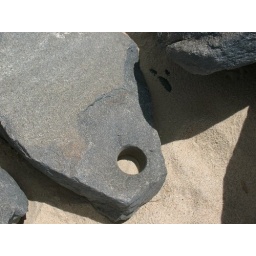
cup holder in the rock